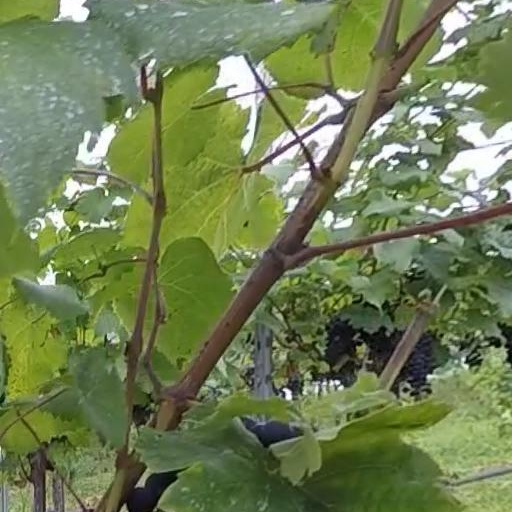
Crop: grape